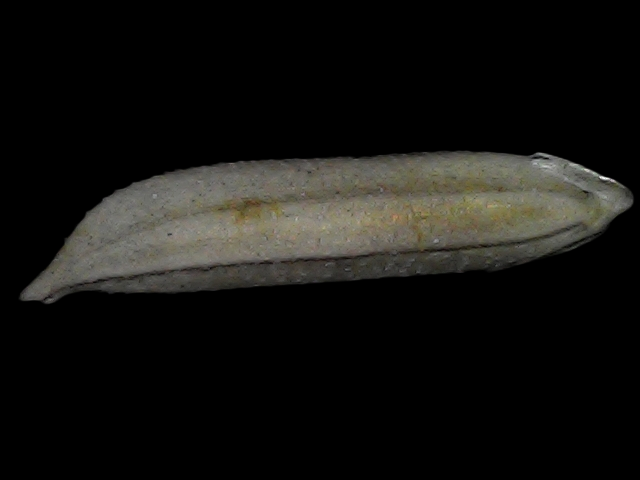
Rice variety: Bd57